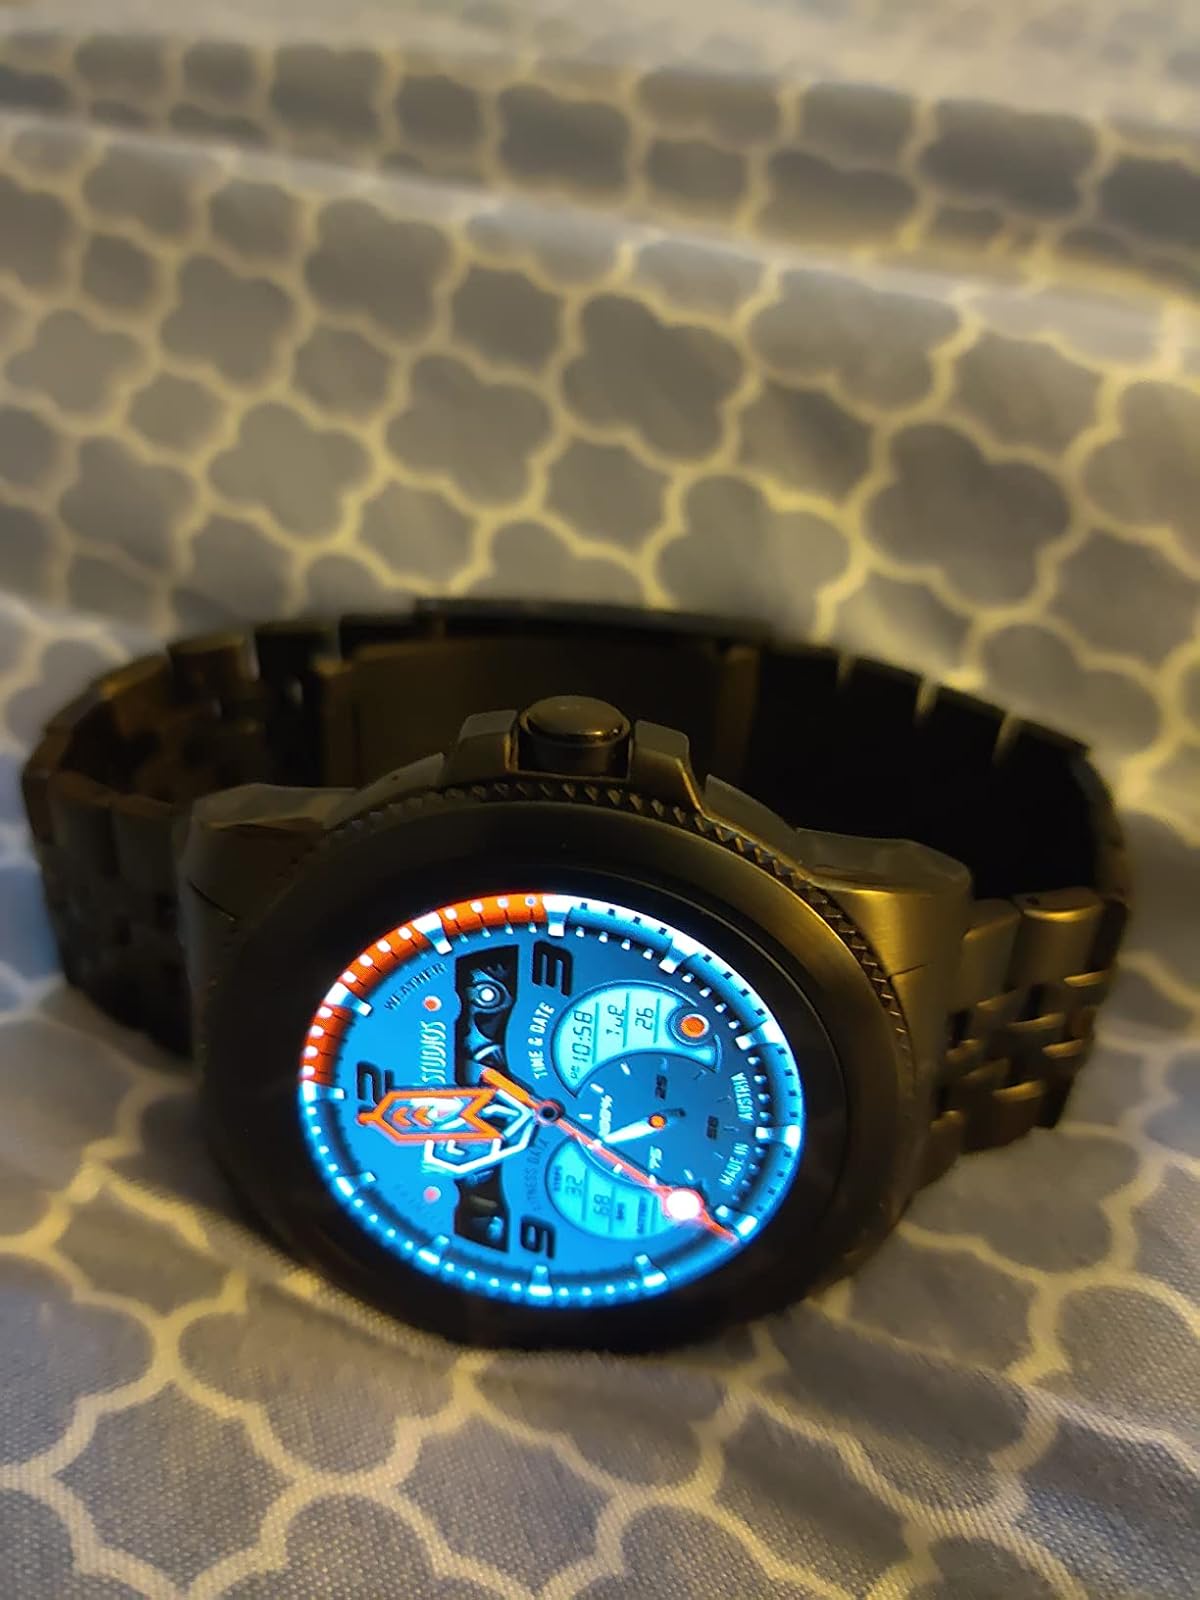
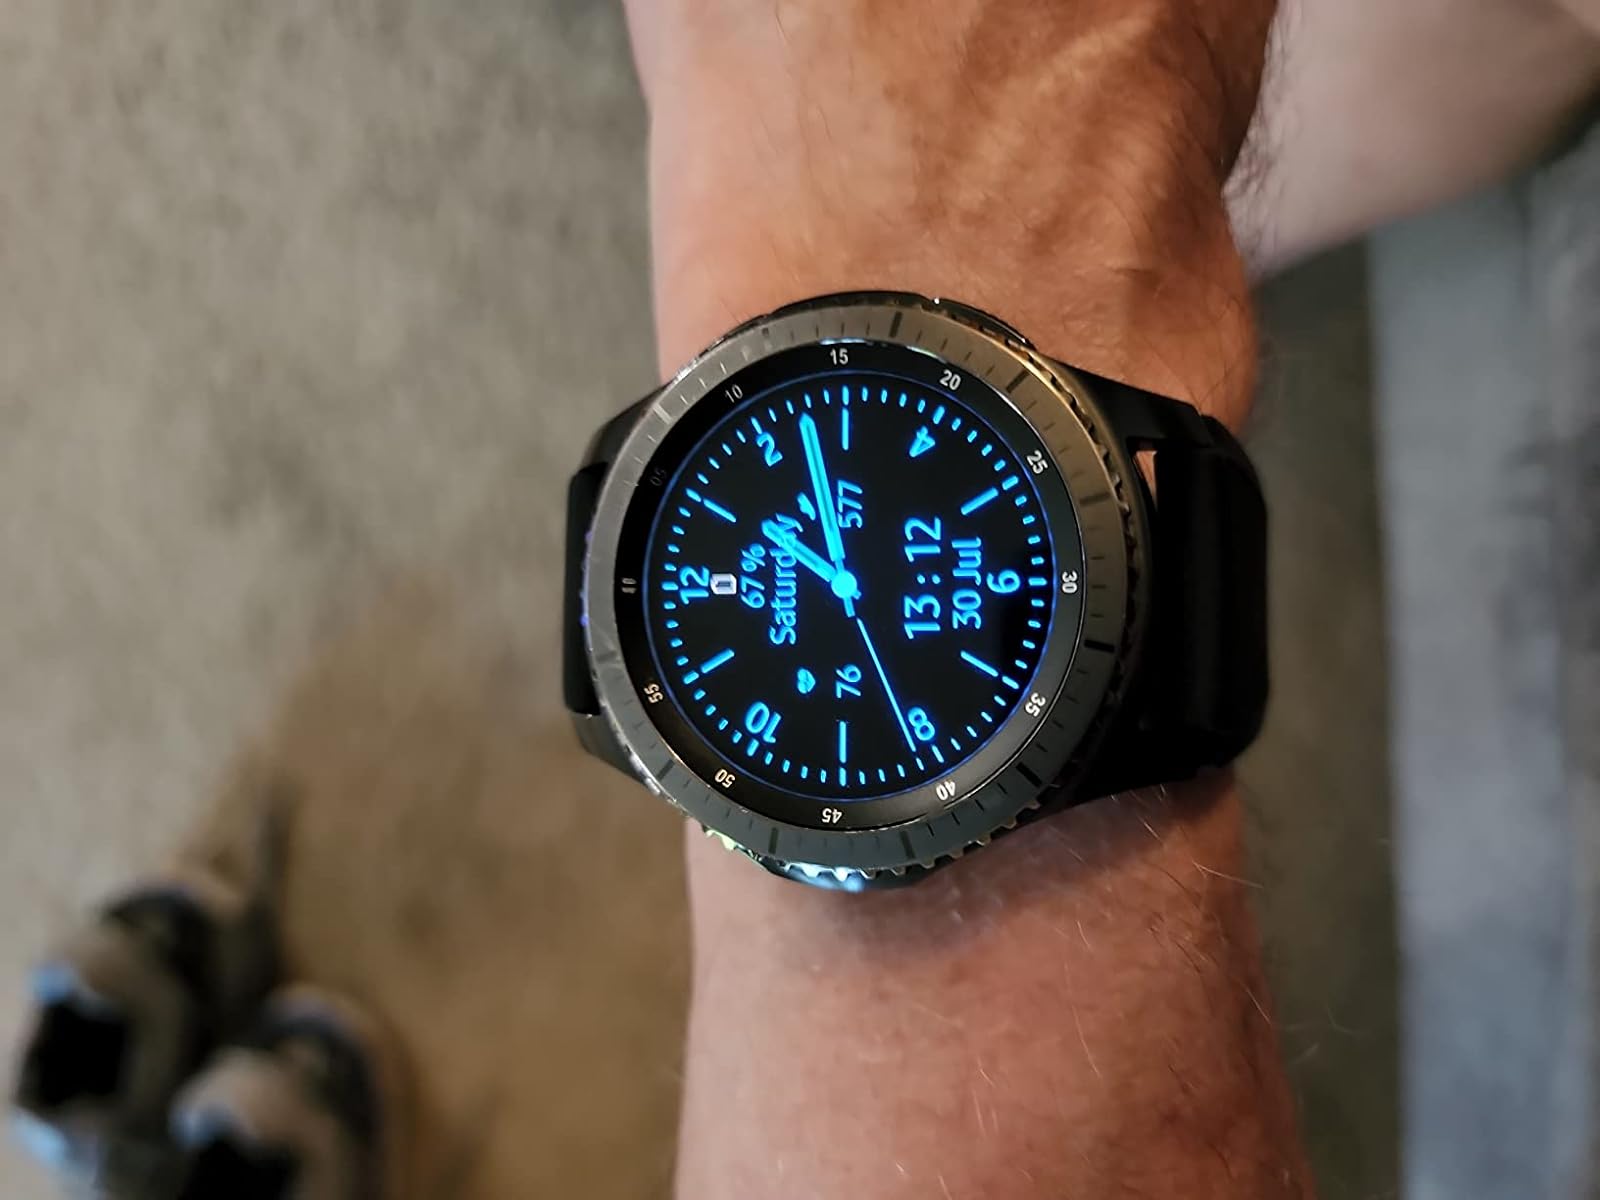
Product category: smartwatch
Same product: no